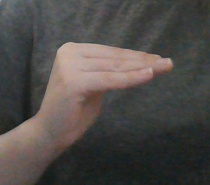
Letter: haa